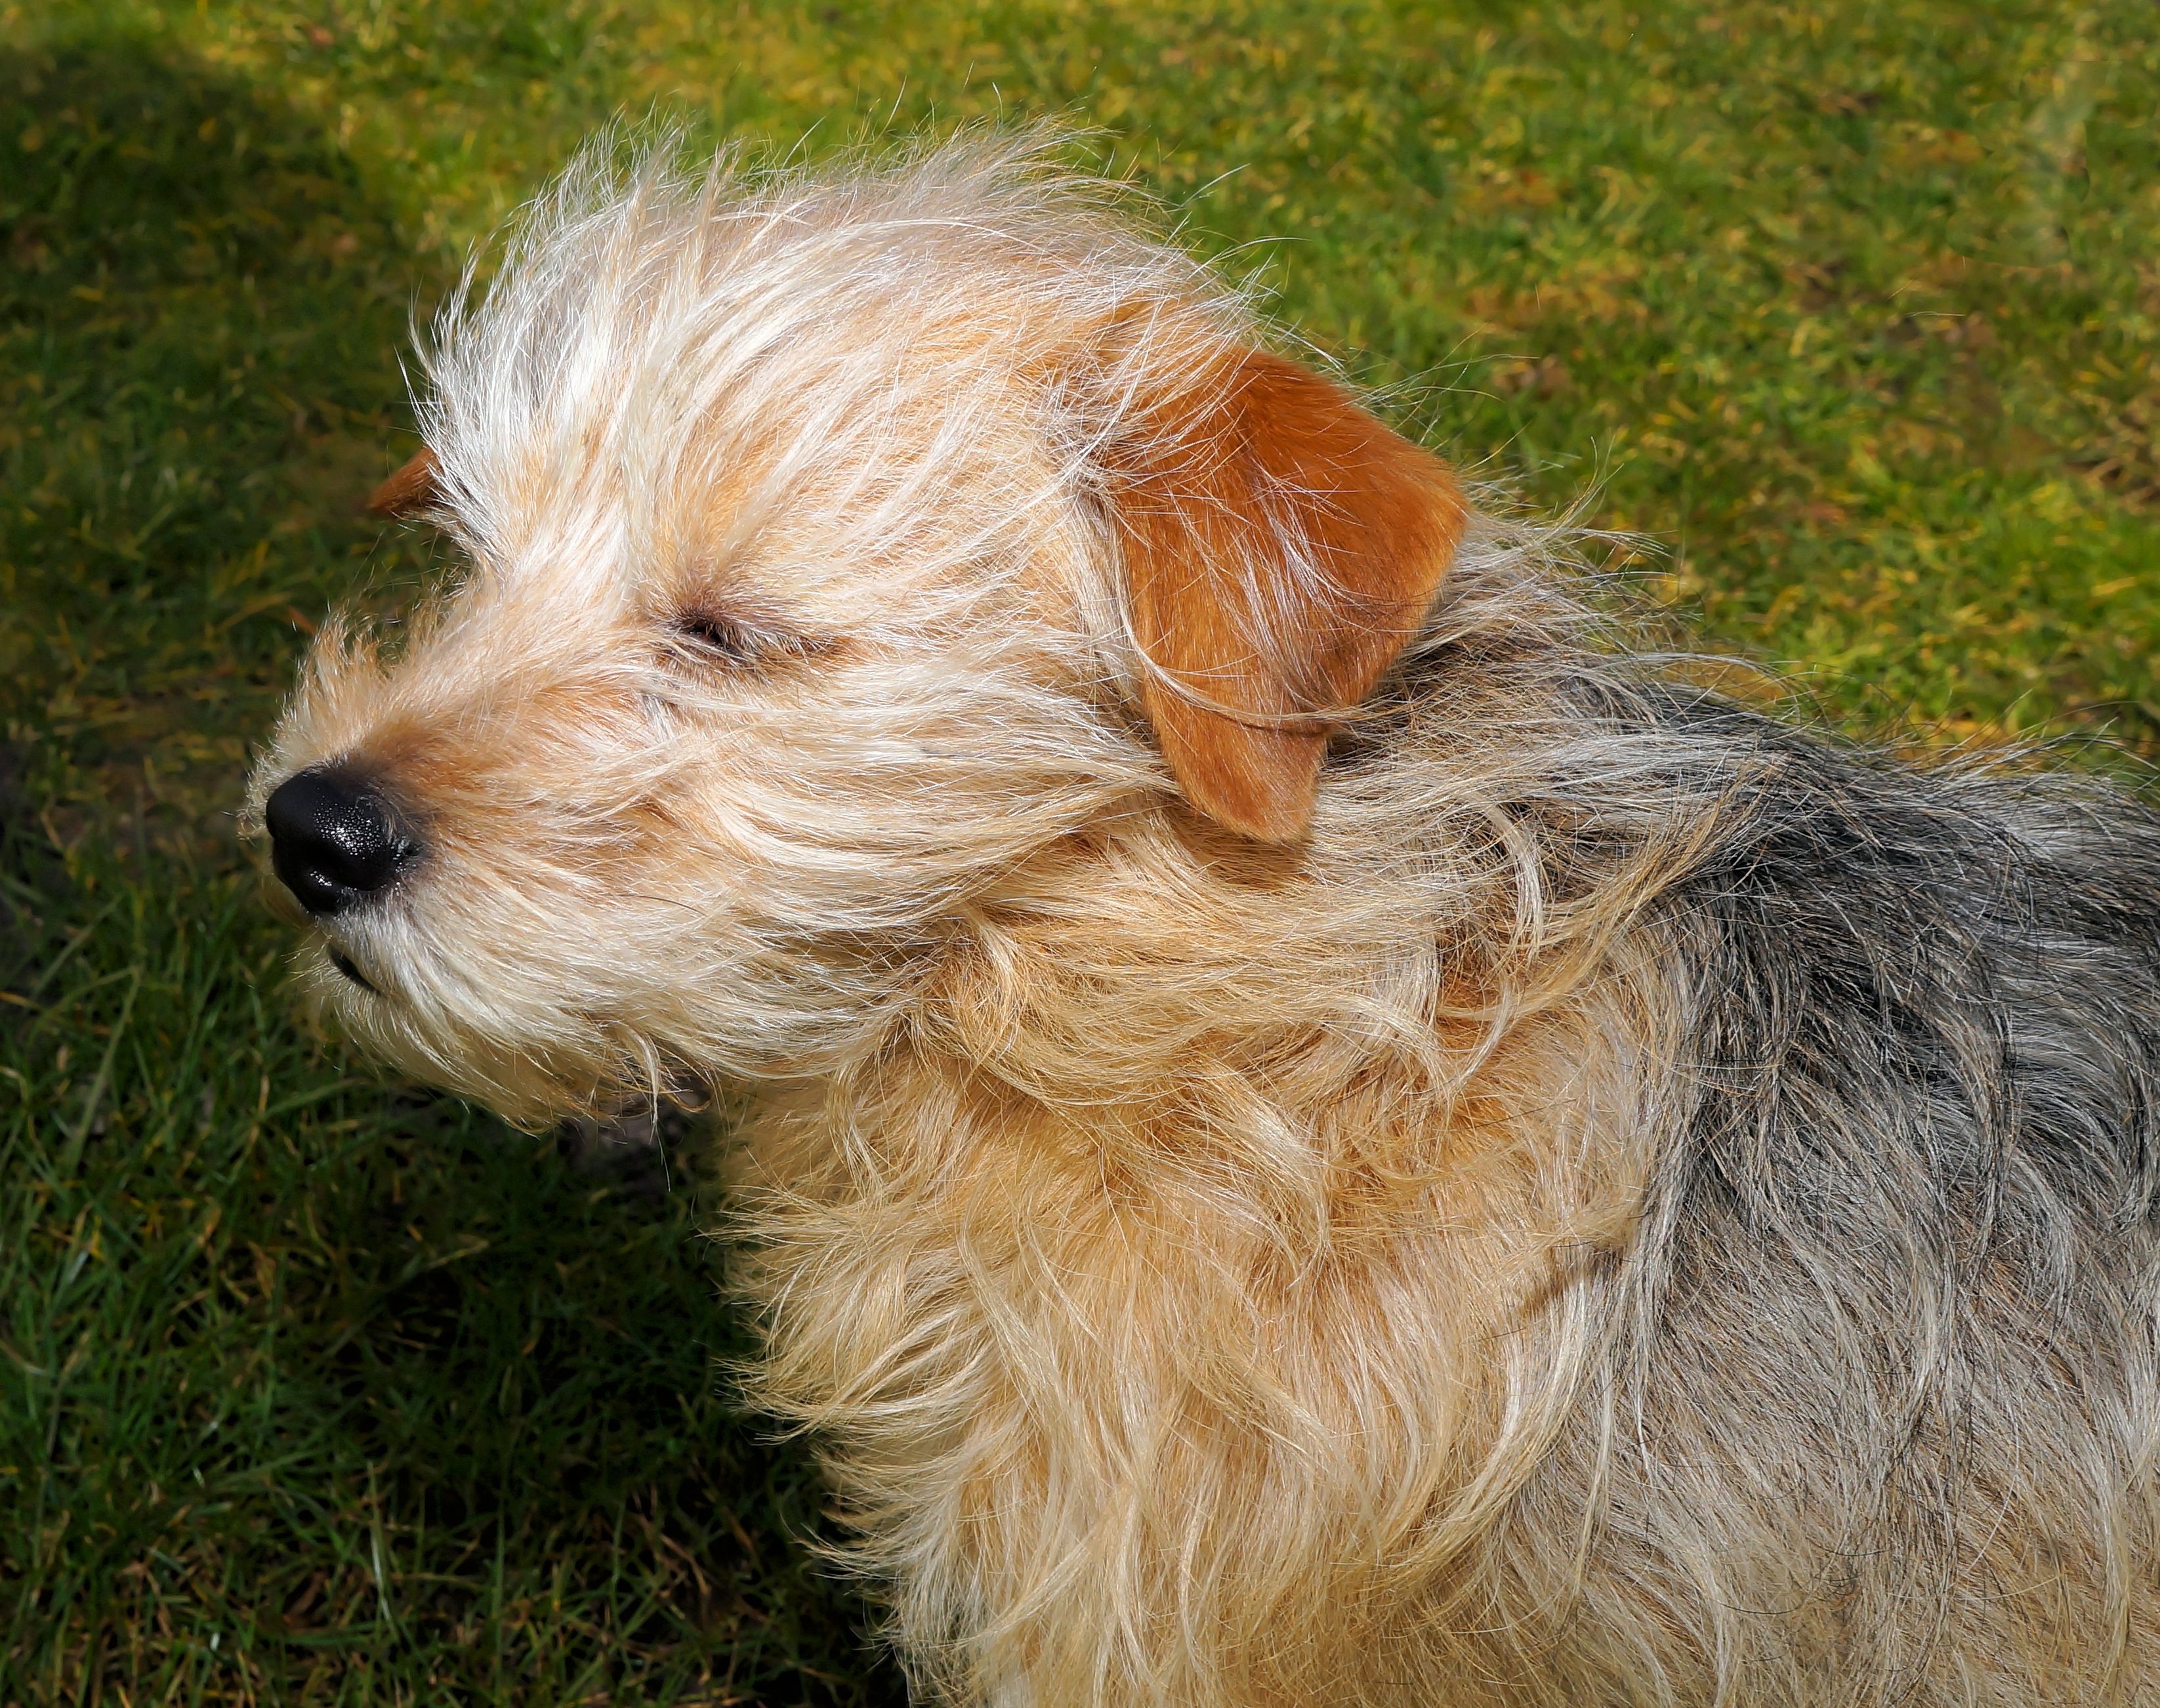
sweet, view, wind, dog, animal, cute, pet, portrait, brown, mammal, close, face, snout, hybrid, vertebrate, good, of course, dog breed, terrier, bitch, cavapoo, animal portrait, awakened, protector, goldendoodle, cockapoo, irish soft coated wheaten terrier, havanese, dog like mammal, carnivoran, australian terrier, schnoodle, dandie dinmont terrier, glen of imaal terrier, dog crossbreeds, morkie, norfolk terrier, catalan sheepdog, poodle crossbreed, petit basset griffon vend en, scrubby, slice breezes